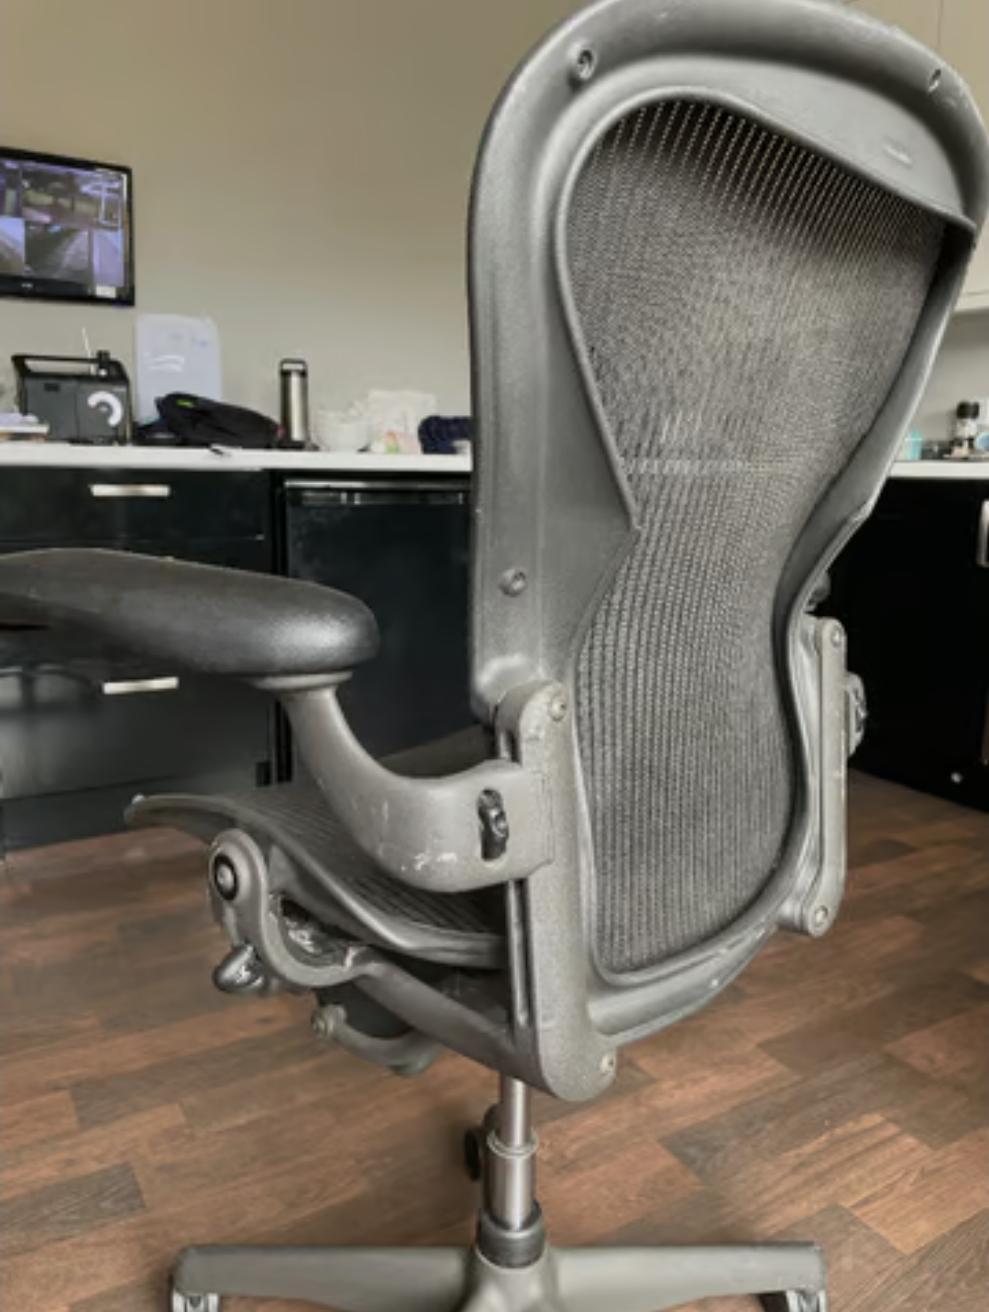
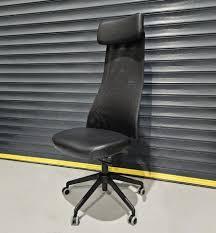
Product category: items_chair
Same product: no